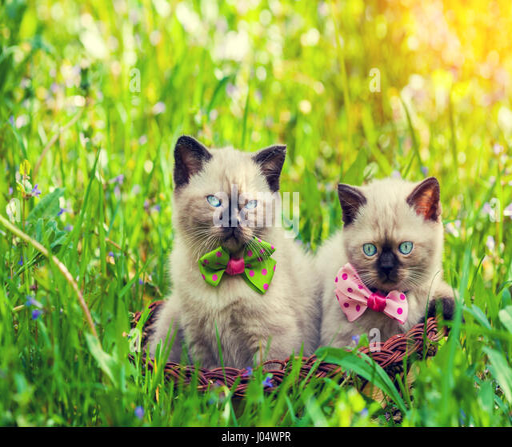
kittens in a basket on a green lawn at sunrise